Gas slug

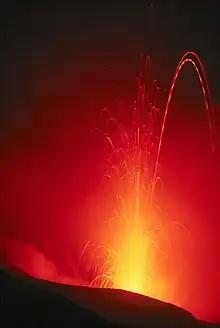
An example of a lava arc driven by gas slugs during Strombolian eruptions.

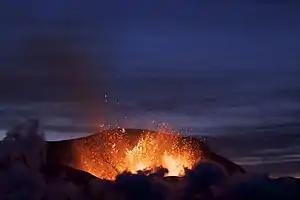
Magma bubbles exerting a volcano during an eruption.

A gas slug is a conglomerate of high pressure gas bubbles that forms within certain volcanoes, the agitation of which is a driving factor in Strombolian eruptions. They start out as small bubbles of gas inside of volcanic magma. These accumulate into one large bubble, which starts to rise through the lava plume. Gas slugs also consist of many chemical properties that assist scientists in monitoring volcanic eruptions.